Uki, New South Wales

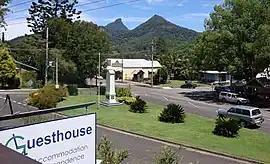
ANZAC Memorial and village. Historic "Sweetnam's Humpy" is visible in the mid-distance and Mt Warning is visible in the background.

Uki is a village situated near Mount Warning in the Tweed Valley of far northern New South Wales, Australia in the Tweed Shire. At the , Uki had a population of 765 people. Its name may have come from an aboriginal word for "small water plant (like a fern) with a yellow flower and edible root". The name UKI was actually derived from the limber mills in the area. Prime timber for export was marked UK 1, as in timber destined for the United Kingdom - grade 1. Hence UK1, which colloquially named the township UKI.